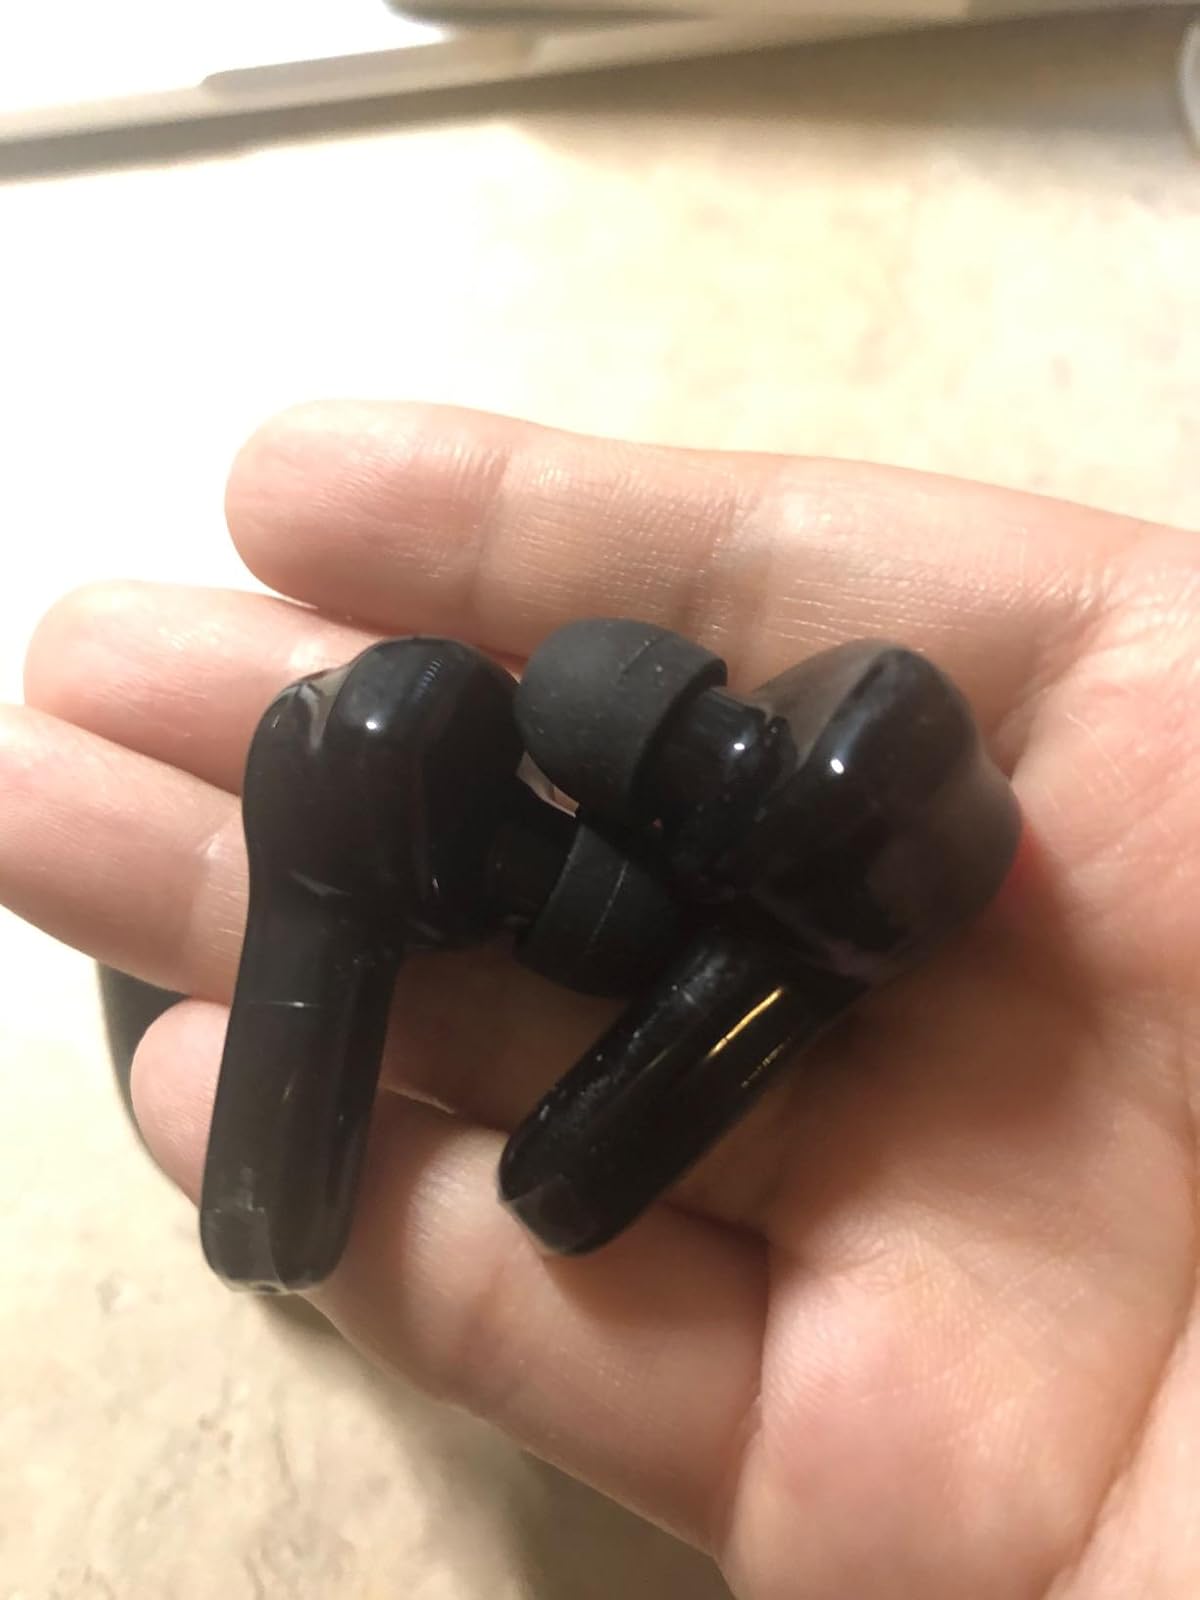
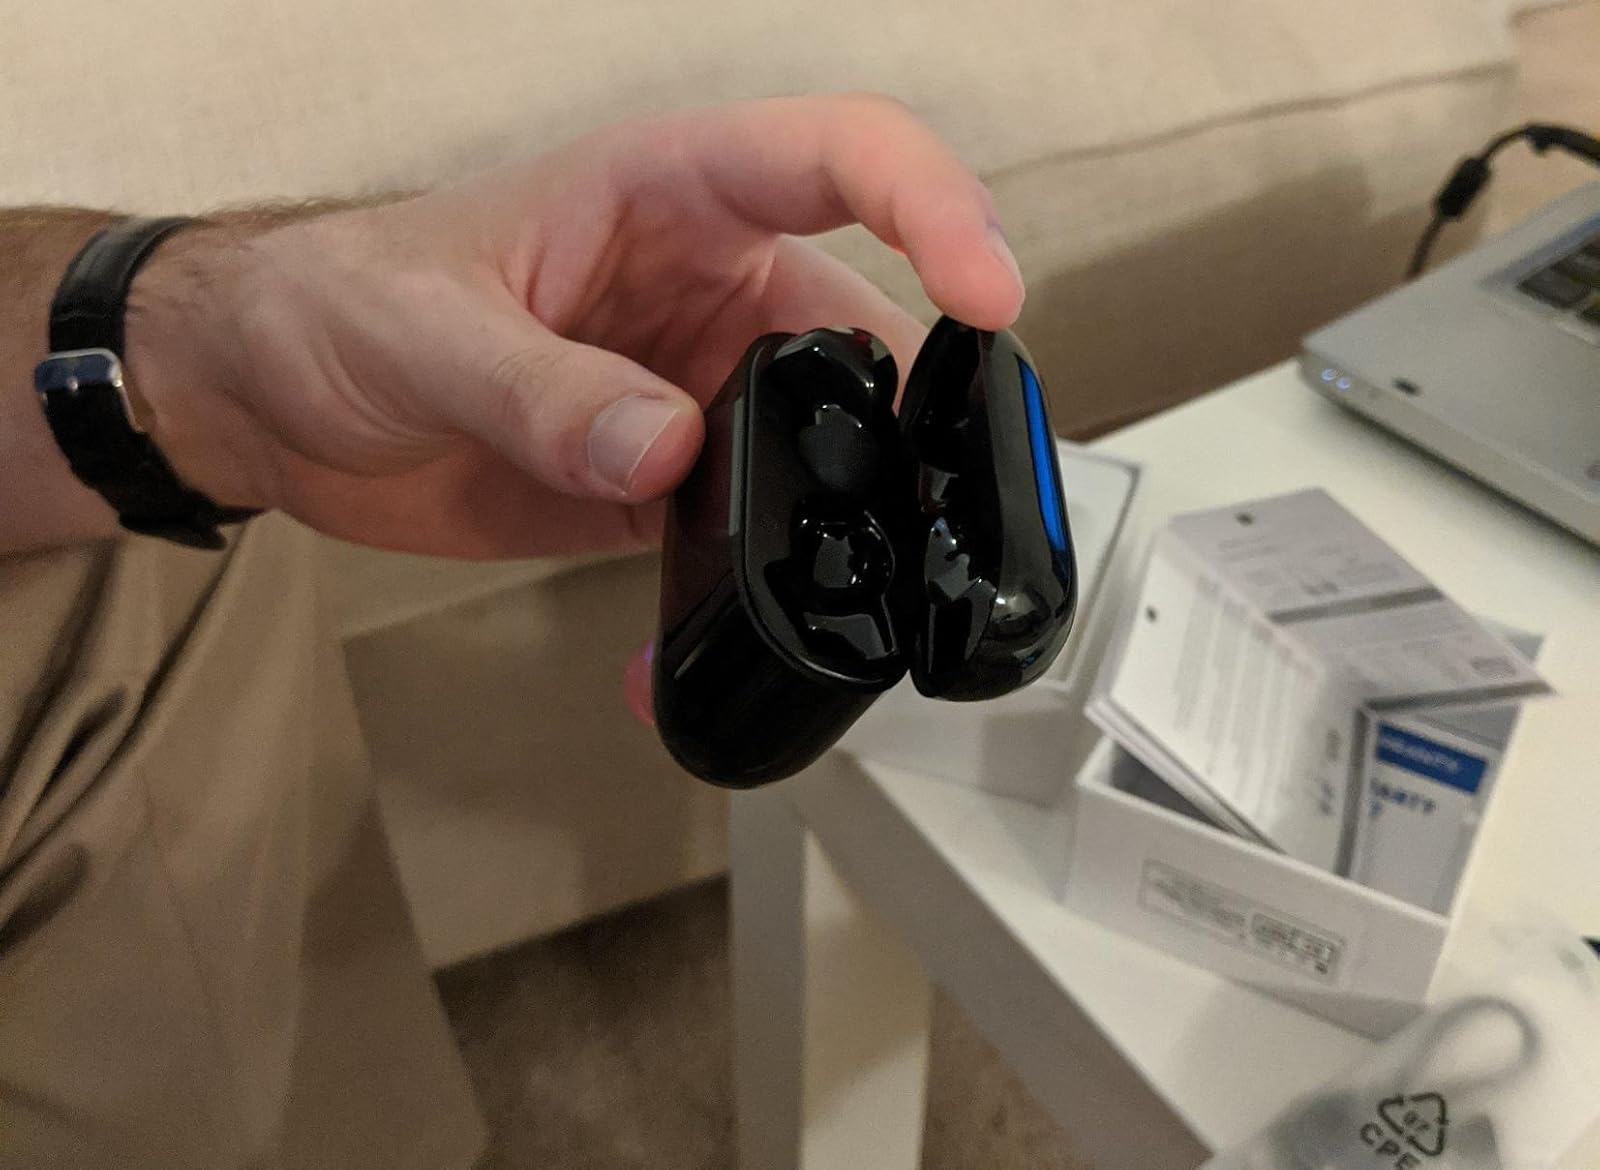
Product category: earbuds
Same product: yes